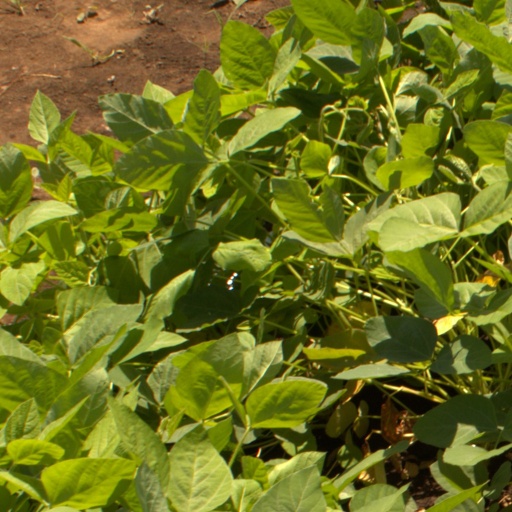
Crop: soybean